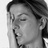
Emotion: neutral